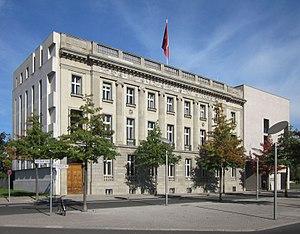
La Confédération suisse est représentée dans le monde grâce à ses missions diplomatiques.